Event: Nepal Earthquake
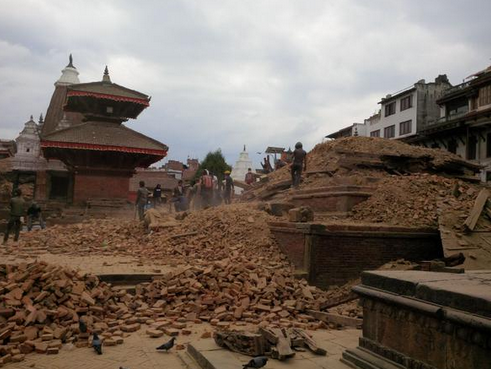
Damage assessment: damage